Ralph C. Carter

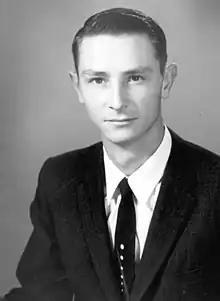
Carter in 1961

Ralph C. Carter (June 25, 1932 – September 4, 2007) was an American politician. He served as a Democratic member of the Florida House of Representatives.